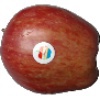
Label: Apple Red 1